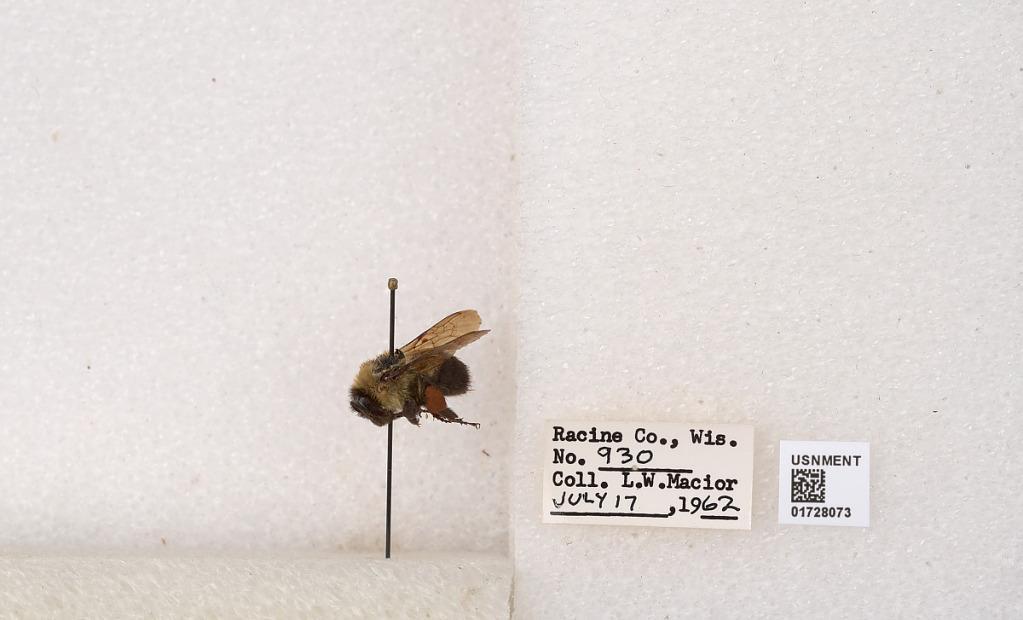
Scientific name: Bombus (Separatobombus) griseocollis (De Geer)
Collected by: L. Macior
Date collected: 1962-7-17
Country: United States
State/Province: Wisconsin
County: Racine
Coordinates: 42.7299, -87.8123